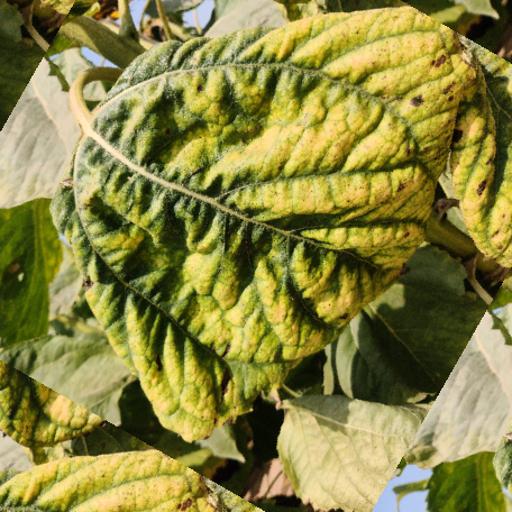
Label: Downy_mildew